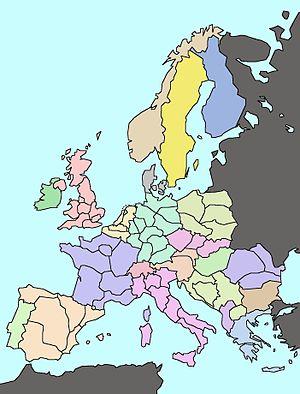
Eurotopia est une idée de l'homme d'affaires Freddy Heineken visant à transformer l'Union européenne en États-Unis d'Europe. Le concept a été présenté dans un livre, en 1992, Les États-Unis d'Europe.
Dans son ouvrage The Breakdown of Nations, l’écrivain autrichien Leopold Kohr retrace les méfaits de l'unification et de la centralisation. Il avance plusieurs arguments, notamment l’argument culturel, en faveur de l’Effondrement des Puissances, nom sous lequel l'ouvrage a été traduit en 2018 et préfacé par Olivier Rey.